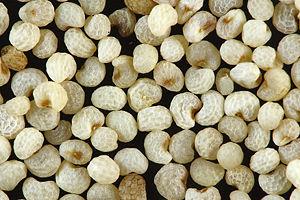
Le pavot somnifère ou pavot à opium, appelé également « pavot des jardins », est une espèce de plante herbacée annuelle de la famille des Papaveraceae originaire d'Europe méridionale et d'Afrique du Nord.